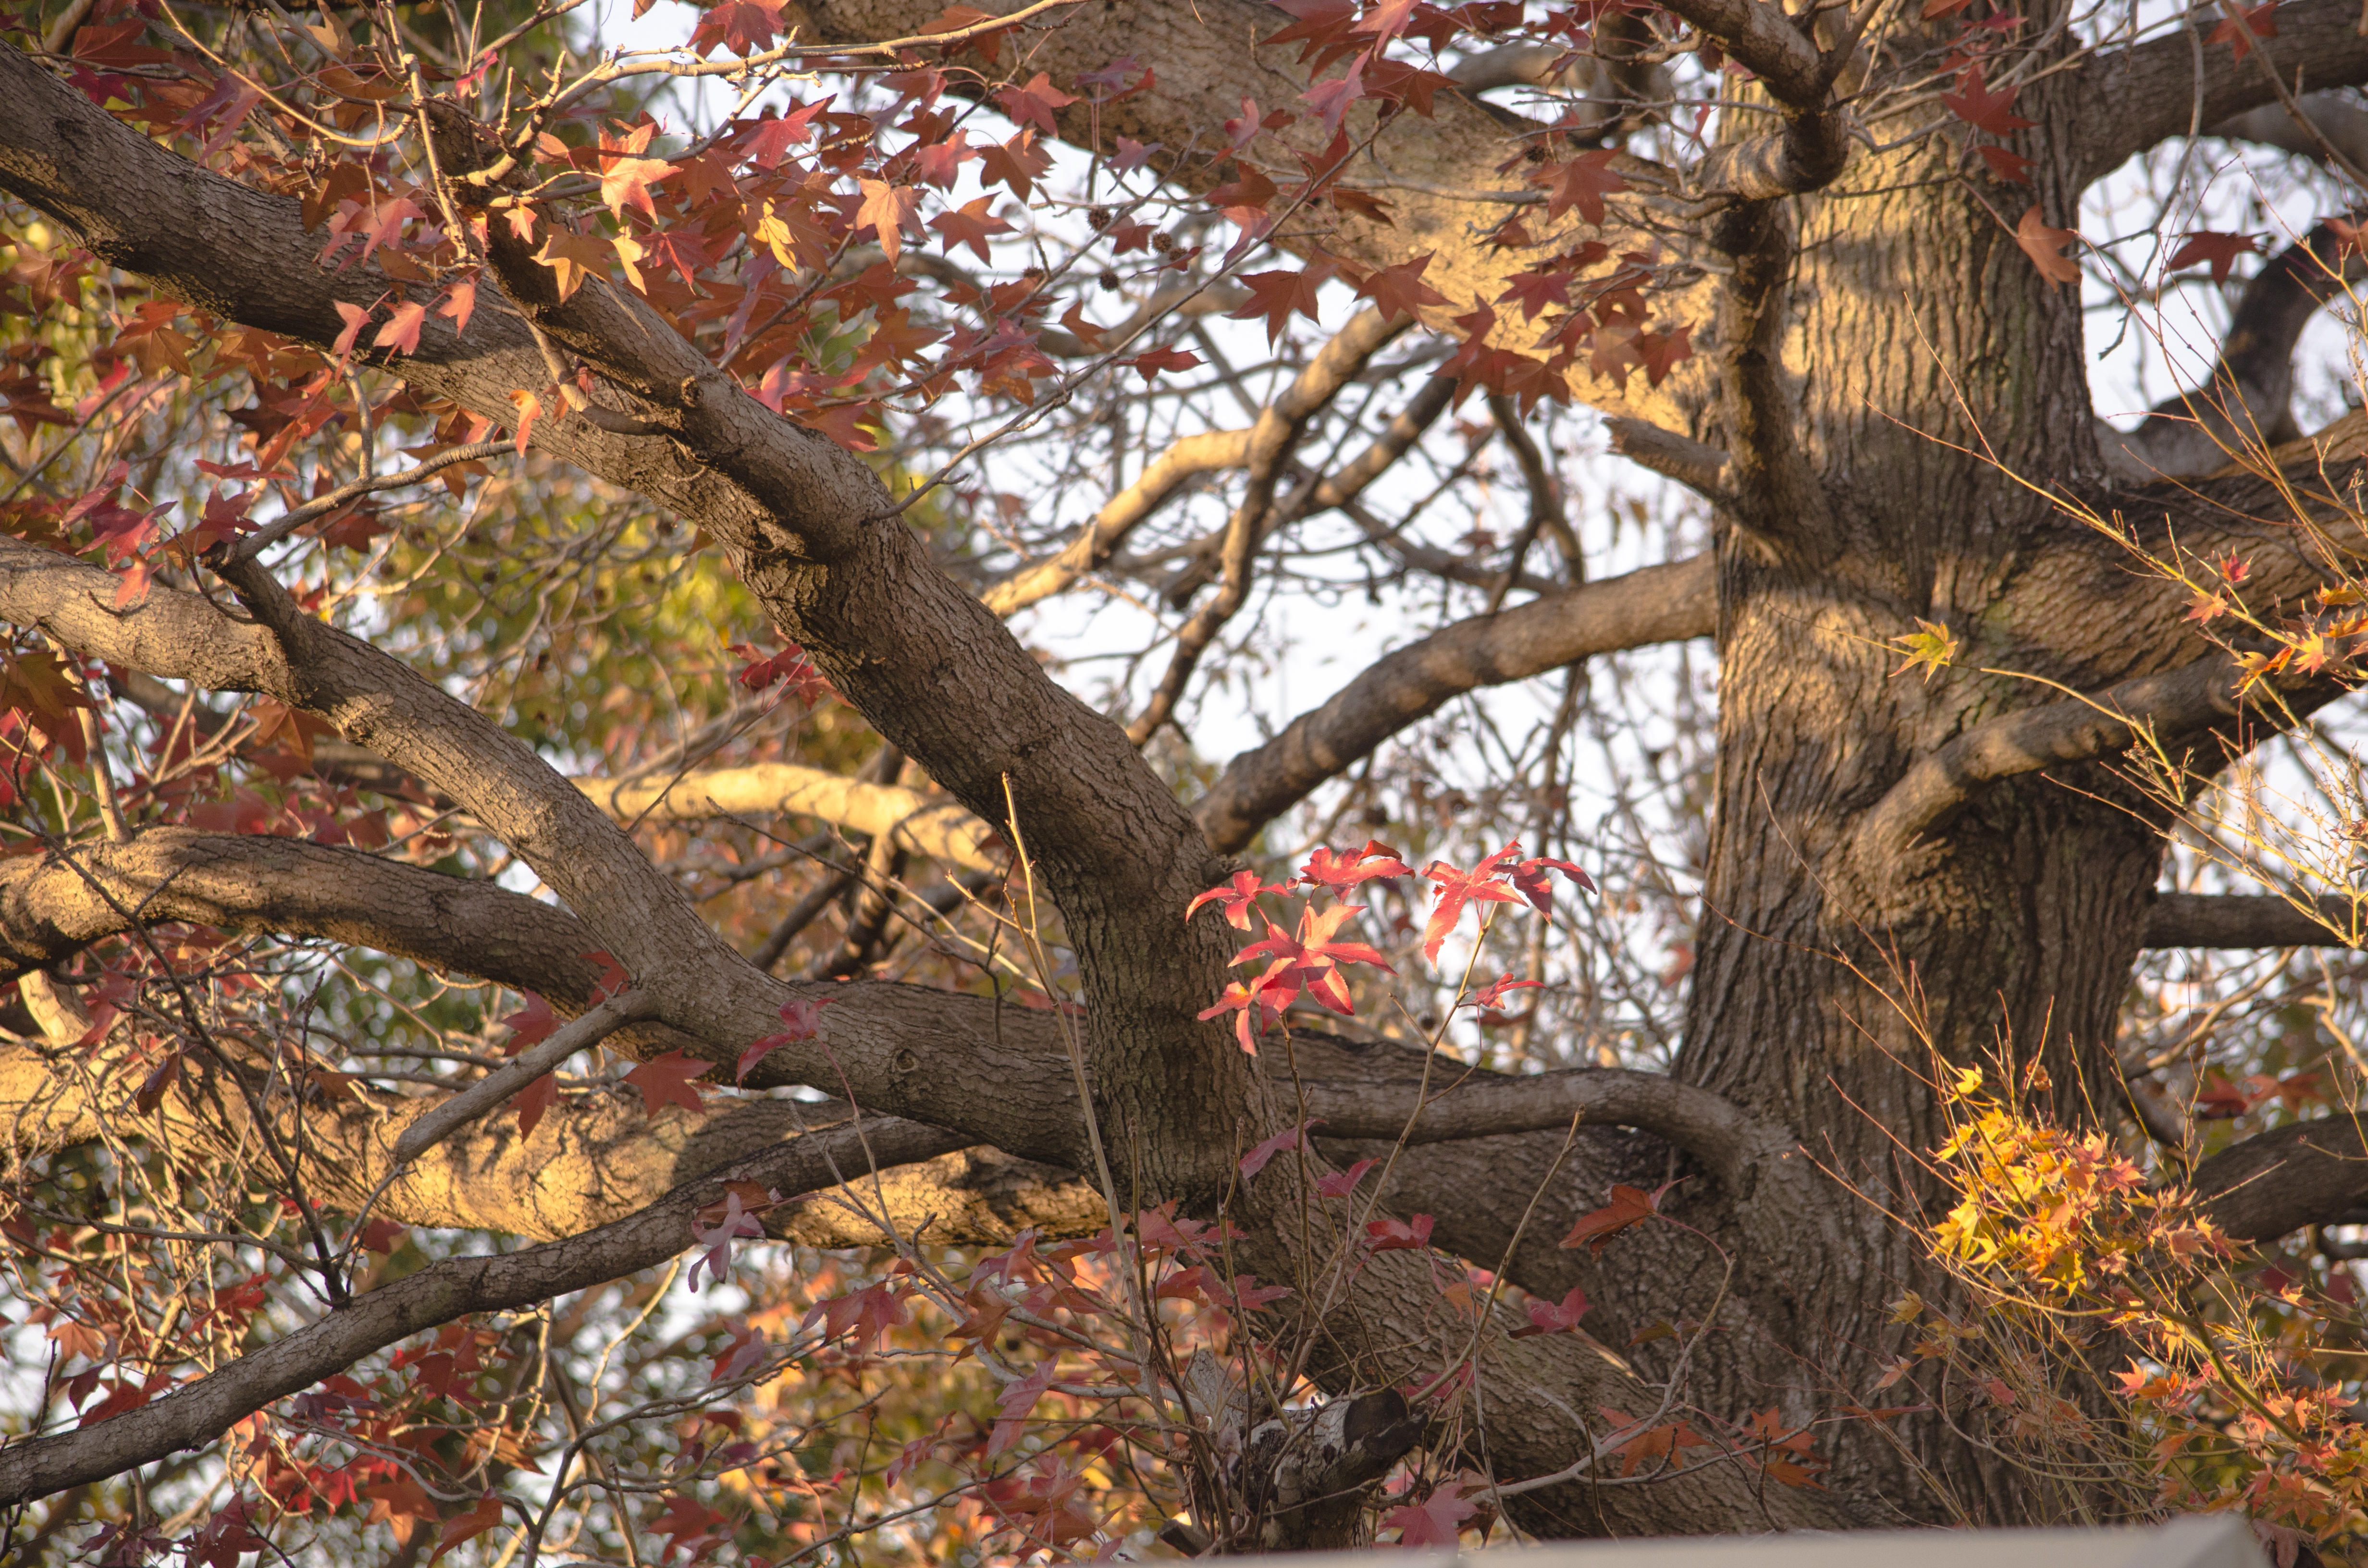
tree, nature, branch, plant, leaf, flower, spring, red, autumn, park, brown, botany, garden, flora, season, leaves, deciduous, oak, woodland, woody plant